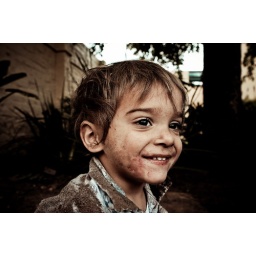
My son Luke - Grubby little darling boy after eating Mulberries and playing in the dirt.